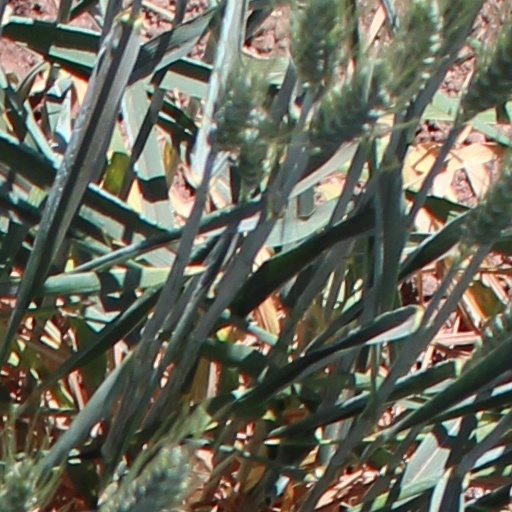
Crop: wheat